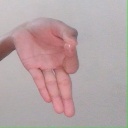
अक्षर: ज्ञ